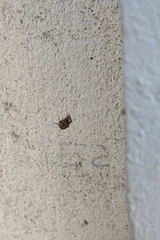
Species: Parasteatoda_tepidariorum